Boris and Natasha: The Movie

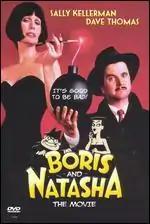
DVD cover

Boris and Natasha: The Movie is a 1992 American comedy television film that was loosely based on the animated television series "The Rocky and Bullwinkle Show". Rocky and Bullwinkle are reimagined as two minor human characters with the codenames "Agent Moose" and "Agent Squirrel". This was due to the production company's inability to secure the rights to the animated characters' likenesses for this film. Originally intended for a theatrical release, this film was produced by Management Company Entertainment Group for Showtime Networks, and aired on Showtime on April 17, 1992.